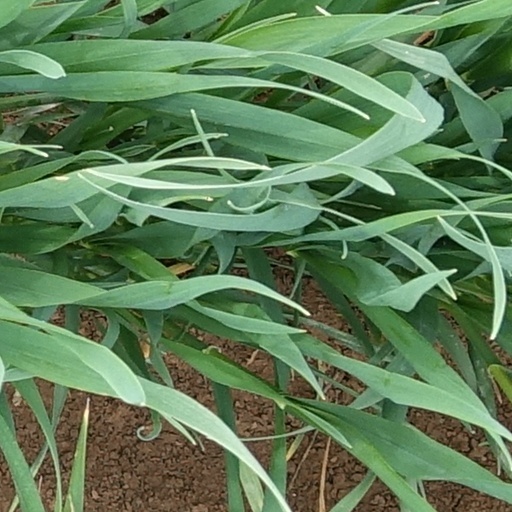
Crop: wheat